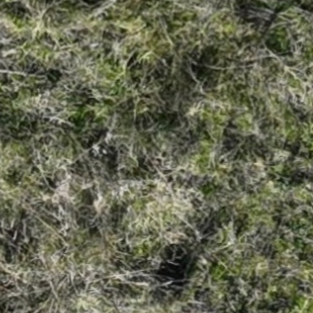
Month: october